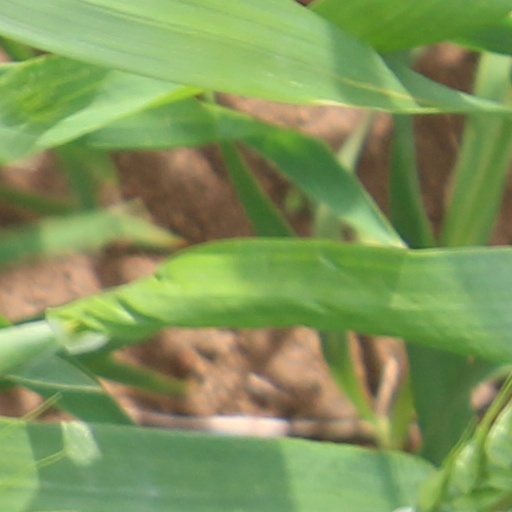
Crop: wheat